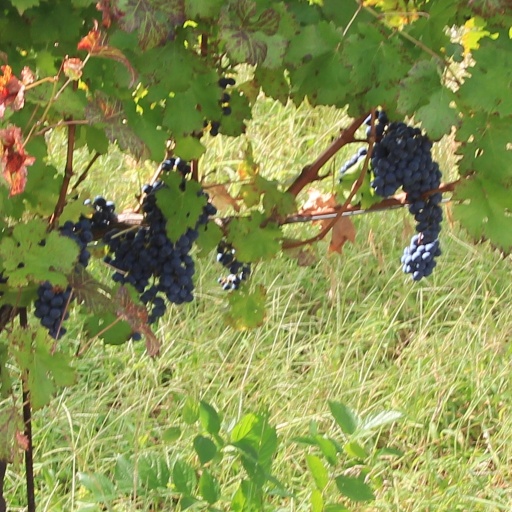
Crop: grape